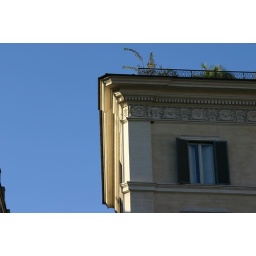
Such a sharp sontrast between the shadow side of the building against the blue sky and sun struck side.